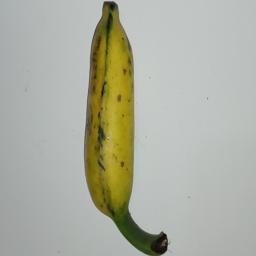
Ripeness: Semi-ripe